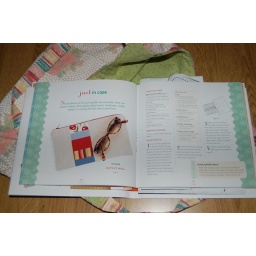
Just in case glasses bag spread in Pretty Little Bags book